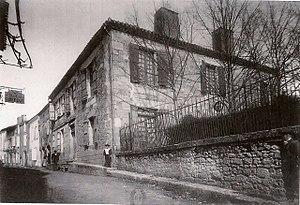
La maison natale d'André de Bellecombe
André Ursule Casse de Bellecombe, né le 1ᵉʳ mars 1822 à Montpezat d’Agenais et mort le 20 aout 1897 à Neuilly-sur-Seine, est un écrivain français.